Princess Louise (sidewheeler)

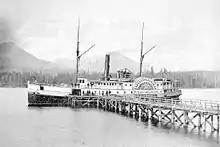
"Princess Louise" at Comox, British Columbia circa 1880.

By 1878, the Starrs had paid $50,000 to "Olympia"'s owners, and they decided to terminate the subsidy. "Olympia" was then returned to Puget Sound, and was then under the ownership of George S. Wright. At that time, the Hudson's Bay Company (HBC) was engaged in a competitive struggle with John Irving, who had recently purchased the former Gold Rush steamer "Wilson G. Hunt". To beat the "Hunt", the Hudson's Bay Company HBC bought "Olympia" from Wright for $75,000. The ship was reregistered in Canada and assigned Canadian registry #72682.